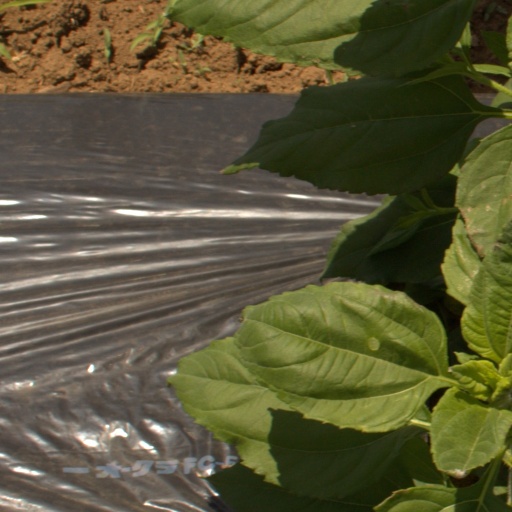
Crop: Jerusalem artichoke